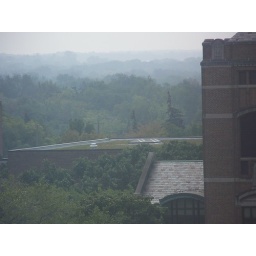
From the Grad Library - the Kresge Library green roof does not look like it is in the middle of Ann Arbor.